Misericordiae vultus

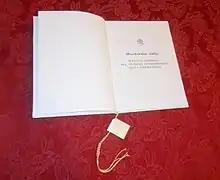
Copy of Pope Francis' Papal Bull Misericordiæ Vultus

The 2016 Jubilee was first announced by Pope Francis during a homily at Mass on 13 March 2015, at which he said that the church must always keep its doors open so no one is excluded from God's mercy.